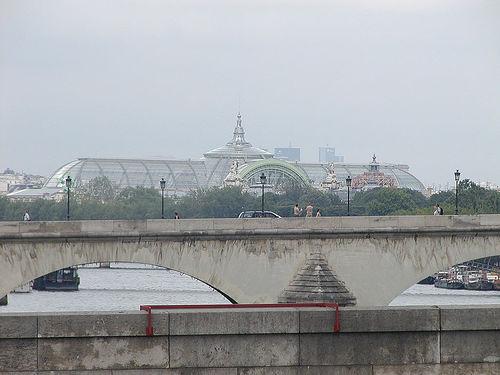
Weather: cloudy or overcast